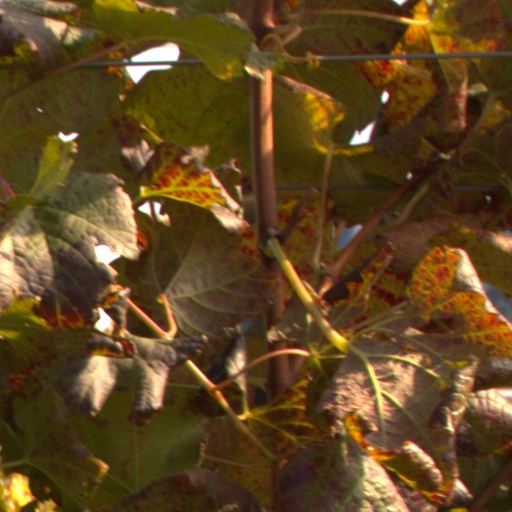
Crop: grape